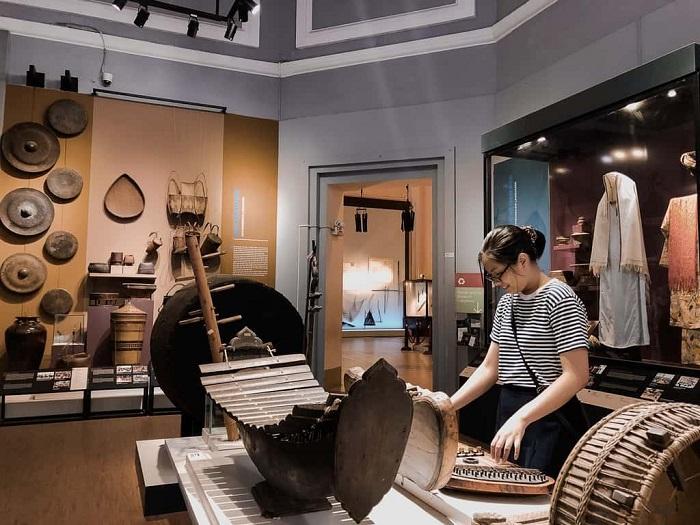
cô gái đang xuất hiện ở khu vực trưng bày các loại nhạc cụ